Otello (Toscanini recording)

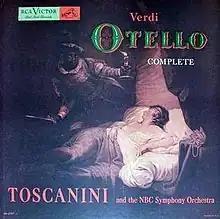
LP release as RCA Victor LM 6107, 1953

The 1947 recording of Verdi's Otello by Arturo Toscanini and the NBC Symphony Orchestra and chorus is regarded as one of the most notable early Verdi opera recordings. The role of Otello was sung by Ramón Vinay, Desdemona by Herva Nelli, and Iago by Giuseppe Valdengo, and Cassio by tenor Virginio Assandri.